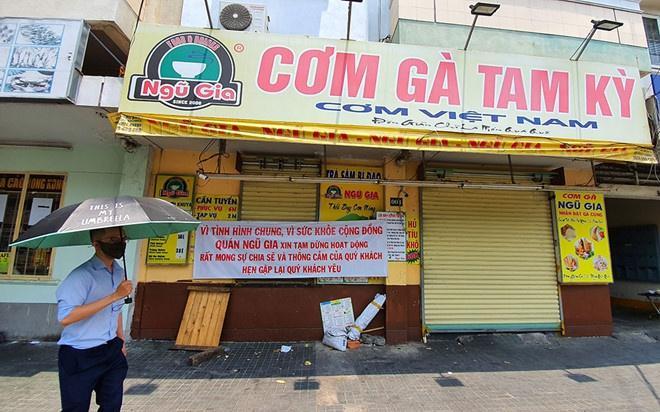
quán cơm ở trên phố đang ở trong trạng thái đóng cửa